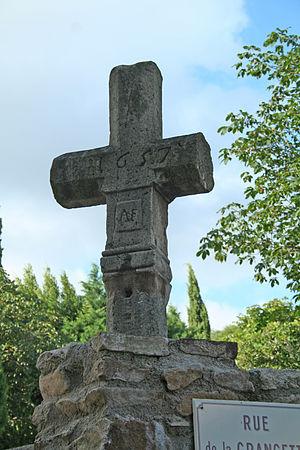
Camplong (Hérault) - croix de 1657.
Camplong est une commune française située dans le département de l'Hérault, en région Occitanie.